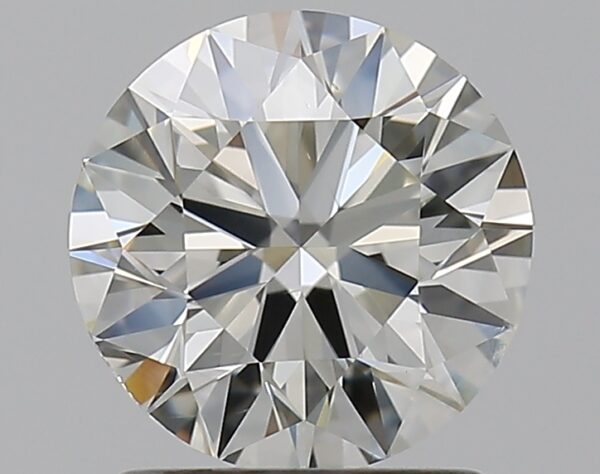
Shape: round
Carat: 1.2
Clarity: SI1
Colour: J
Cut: EX
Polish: EX
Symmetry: VG
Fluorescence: N
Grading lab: GIA
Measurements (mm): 6.78 x 6.84 x 4.2